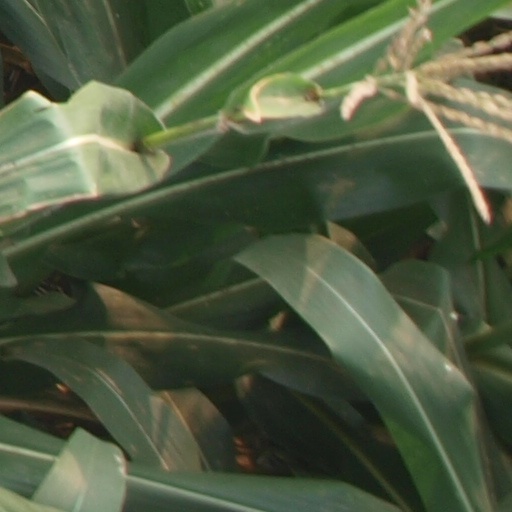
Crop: maize; corn